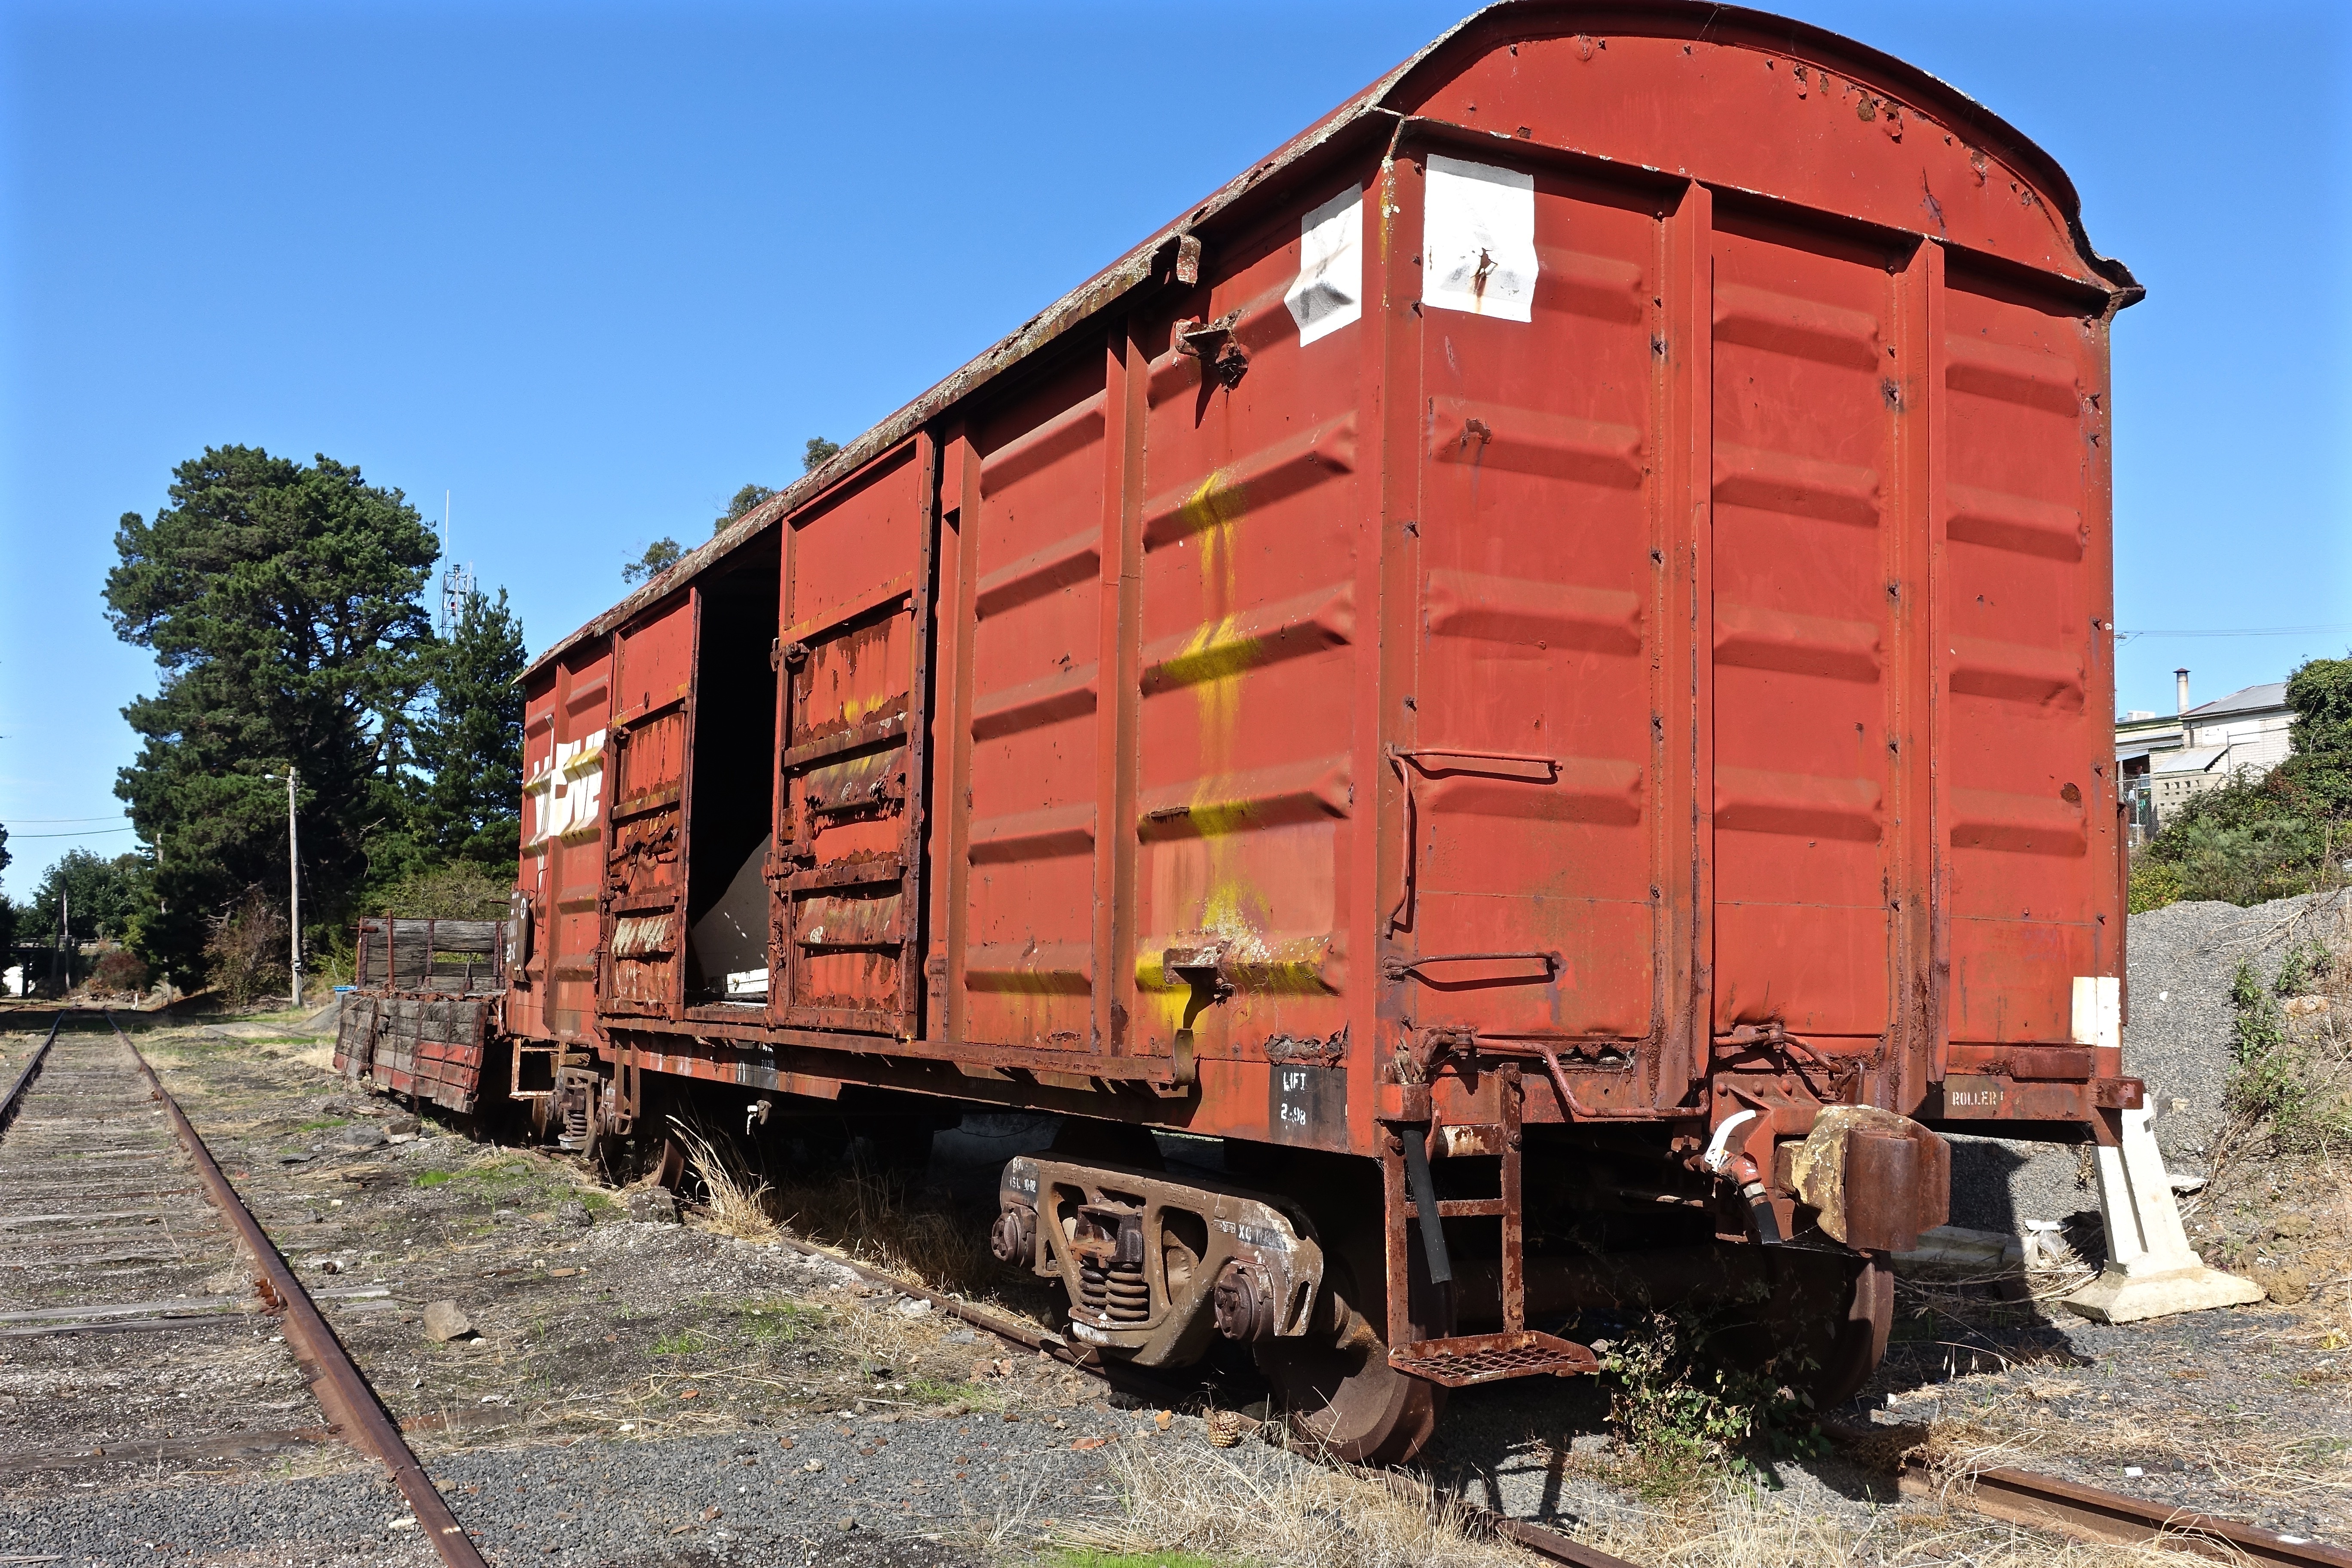
track, railway, railroad, car, wagon, rail, train, transport, vehicle, locomotive, carriage, rail transport, land vehicle, freight car, rolling stock, railroad car, passenger car